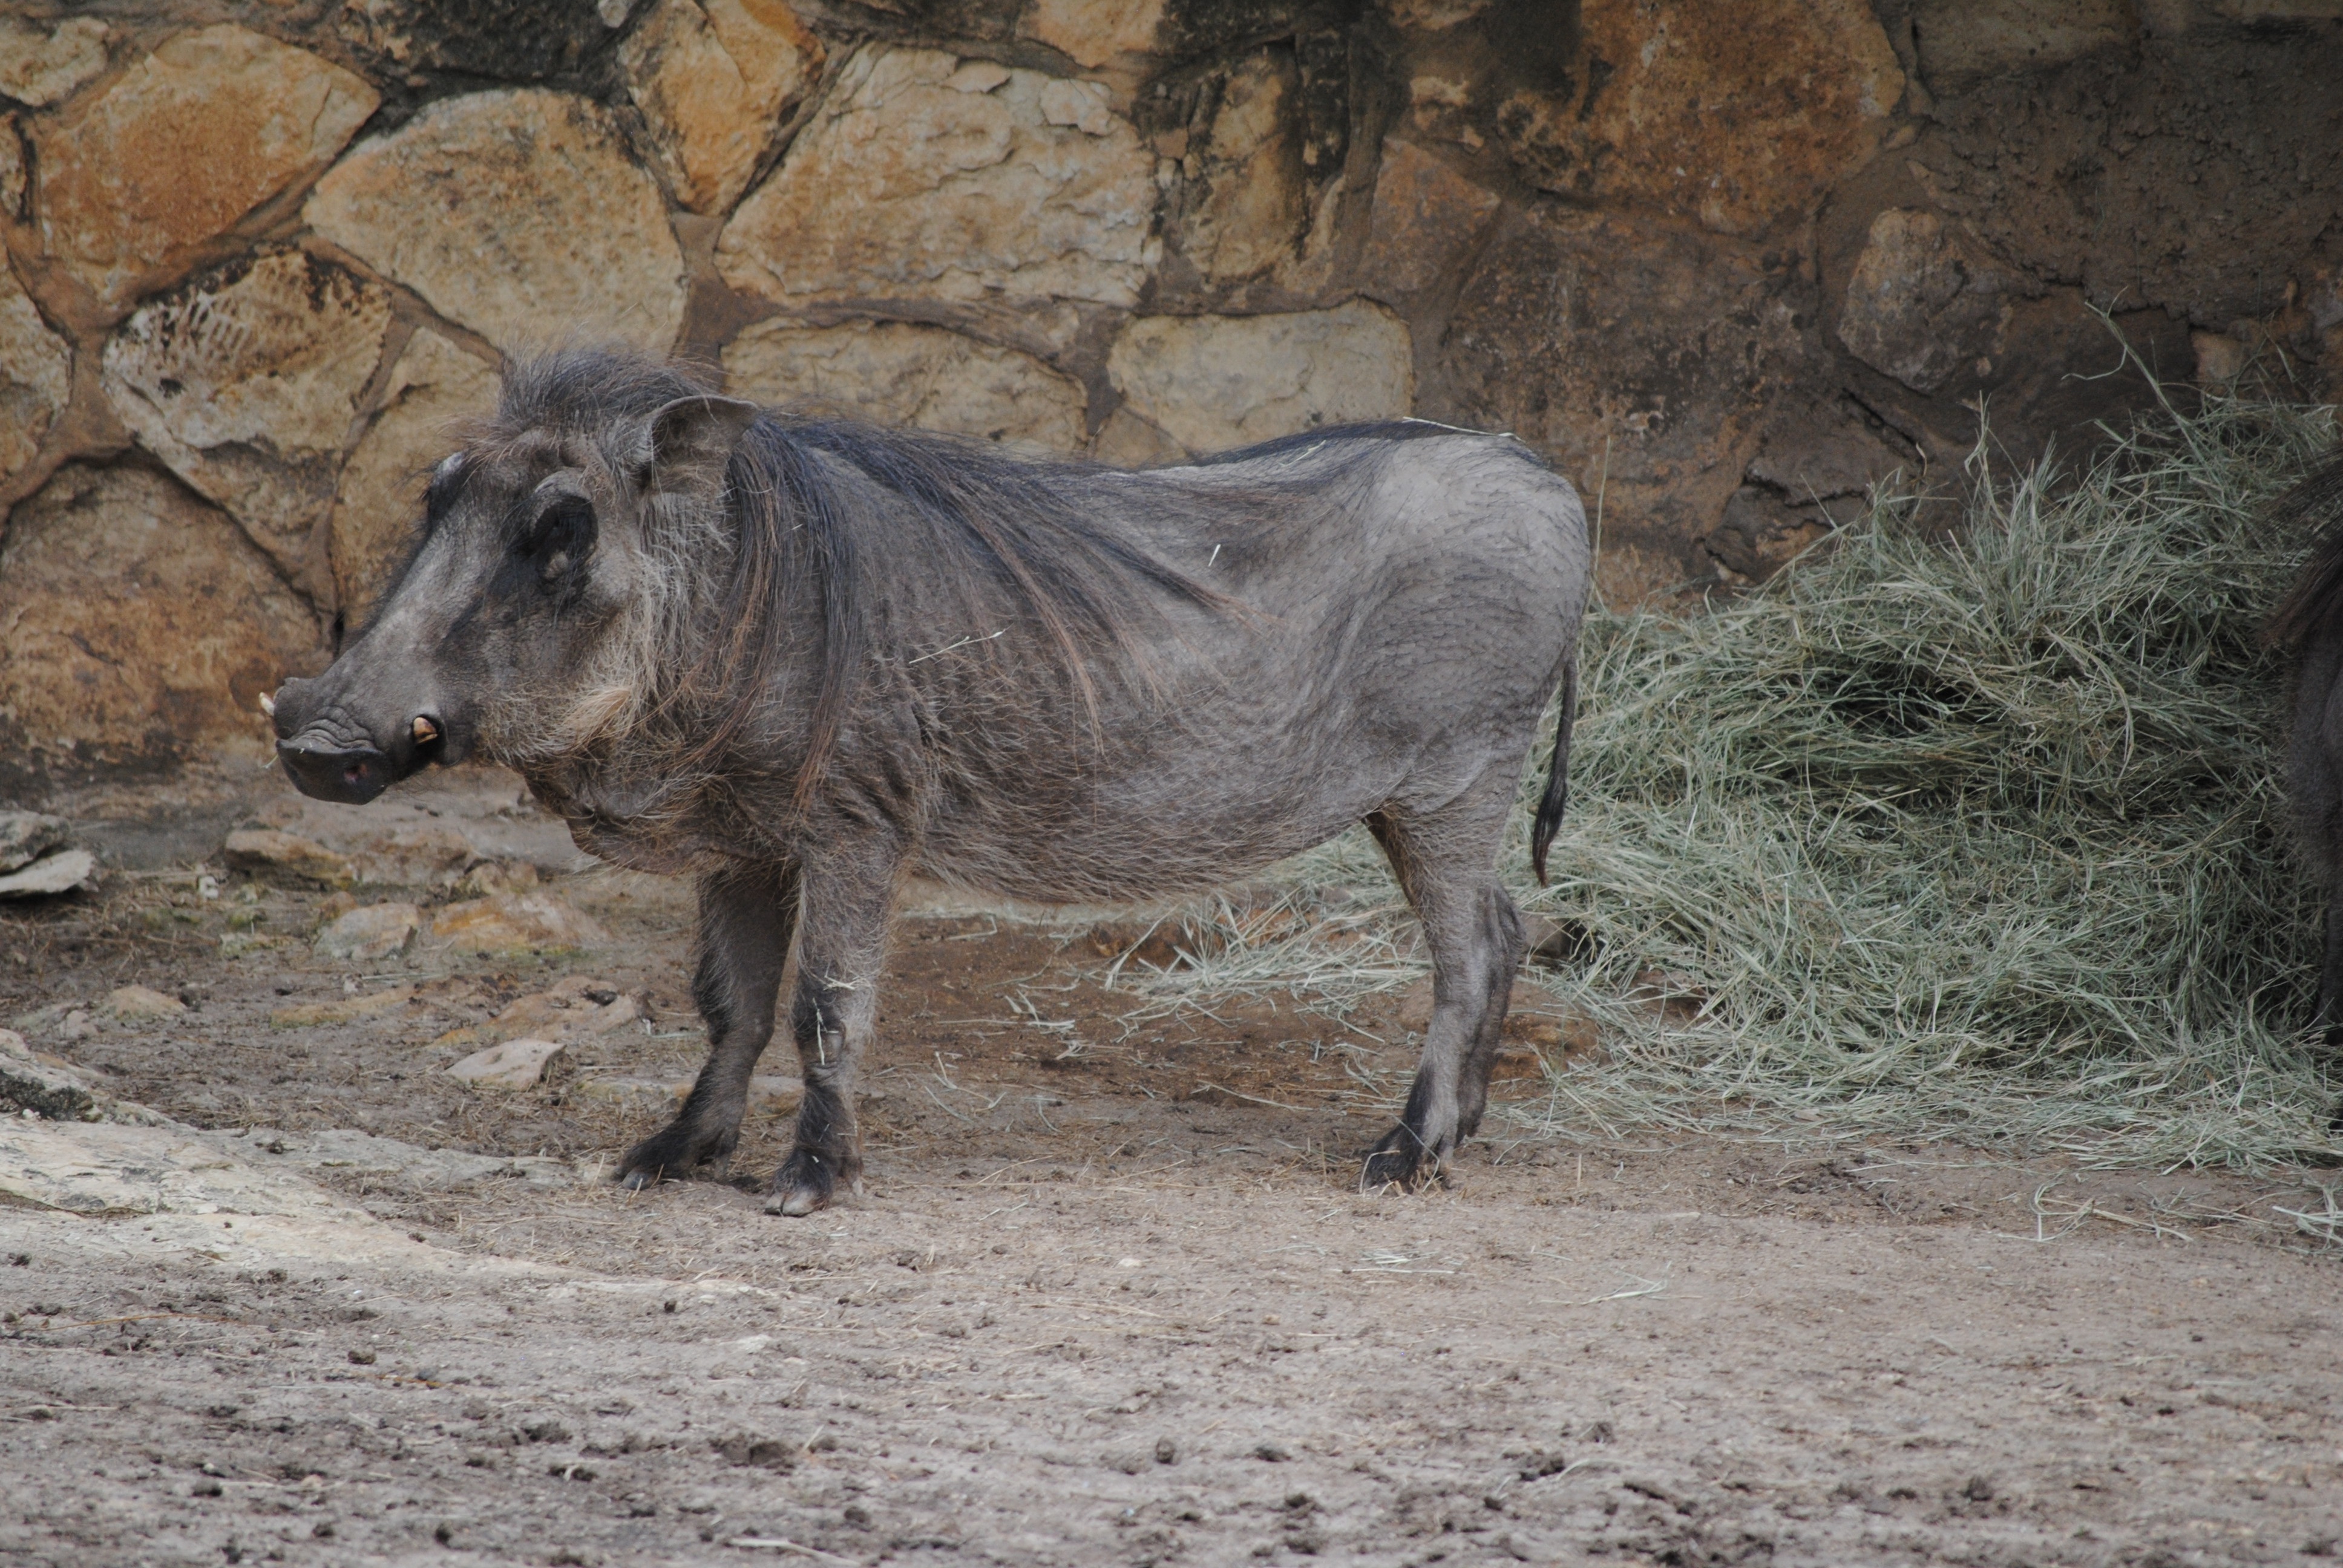
nature, forest, wilderness, snow, cold, winter, animal, looking, wildlife, wild, zoo, horn, food, herd, weather, brown, mammal, pork, fauna, tusk, bristle, hog, snout, danger, beast, vertebrate, scene, pig, muzzle, hunting, dangerous, searching, fangs, sniff, warthog, pack animal, sus, horse like mammal, pig like mammal, scrofa, ferus